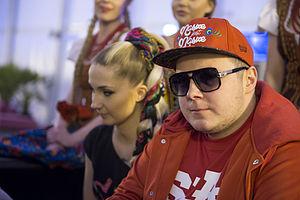
Donatan est un producteur et musicien polonais.